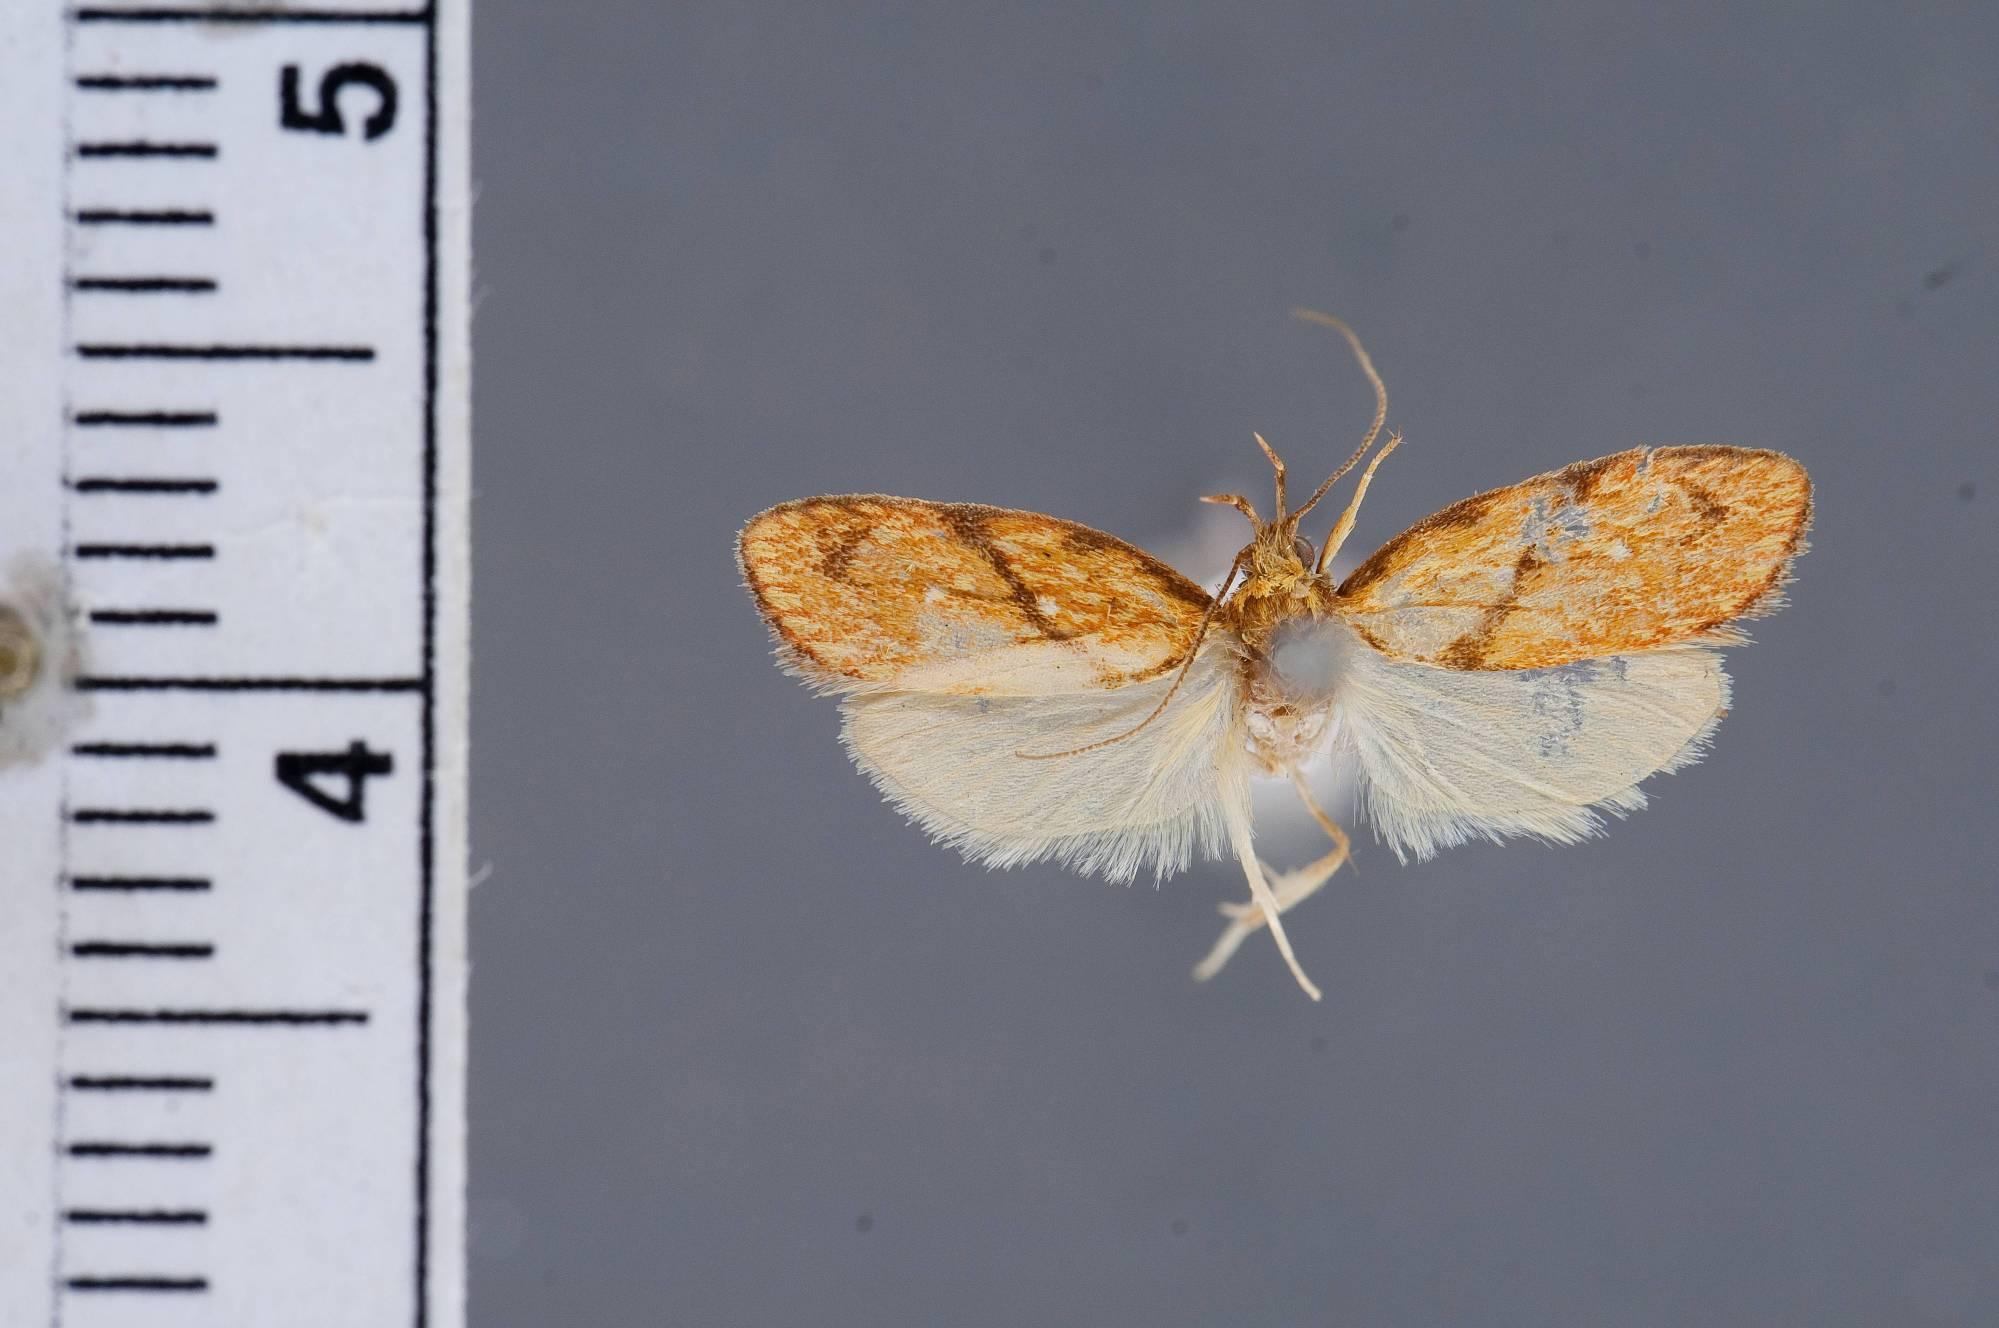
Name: Hypercallia obliquistriga
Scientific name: Hypercallia obliquistriga Dognin, 1905
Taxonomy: Animalia, Arthropoda, Insecta, Lepidoptera, Glossata, Depressariidae, Depressariinae
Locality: Environs de Loja, Loja, Ecuador
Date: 1889